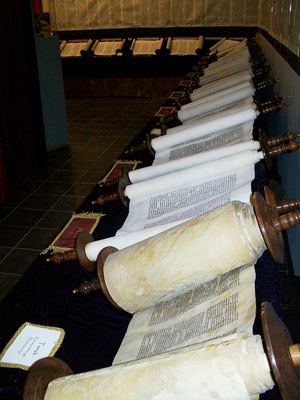
Tanakh est l'acronyme
La datation de la Bible consiste à déterminer la période de composition et de rédaction de chaque livre qui la compose, et si possible de chaque unité textuelle composant ces livres.
Le judaïsme est variablement défini comme « une forme de vie religieuse dont la caractéristique essentielle est la croyance à un Être suprême, auteur — de quelque manière qu'on conçoive son action — de l'univers qu'il gouverne par sa providence », ou comme « la religion des Juifs, ainsi que la théologie, la loi et les traditions culturelles du peuple juif », ou comme « une religion […], une culture — résultat ou fondement de la religion, mais ayant un devenir propre, […] une sensibilité diffuse faite de quelques idées et souvenirs, de quelques coutumes et émotions, d’une solidarité avec les juifs persécutés en tant que juifs » ou comme « l'ensemble des rituels et des autres pratiques, des croyances et des valeurs, des loyautés historiques et politiques qui constituent l'allégeance au peuple d'Israël ».
L'Ancien Testament, aussi appelé Ancienne Alliance, Écrits vétérotestamentaires, Premier Testament ou Bible hébraïque, désigne l'ensemble des écrits de la Bible antérieurs à Jésus-Christ. L'Ancien Testament est donc la Bible juive, le Tanakh. Pour les chrétiens, il forme la première partie de la Bible, la deuxième partie, appelée Nouveau Testament, étant constituée de l'ensemble des livres relatifs à la vie de Jésus-Christ.